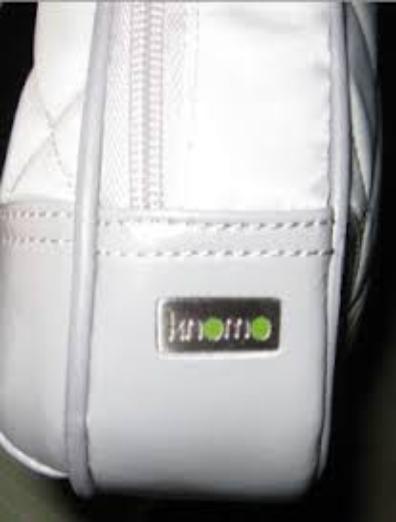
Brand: Knomo
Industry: Clothes